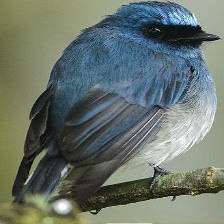
Species: INDIGO FLYCATCHER
Scientific name: EUMYIAS INDIGO